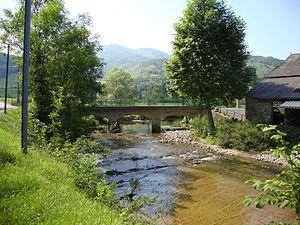
L'Apoura, est un cours d'eau qui traverse le département des Pyrénées-Atlantiques, en région Nouvelle-Aquitaine, et un affluent du Saison, donc un sous-affluent de l'Adour, par le Gave d'Oloron et le Gave de Pau.
Arhan est une ancienne commune française du département des Pyrénées-Atlantiques. En 1831, la commune fusionne avec Charritte-de-Haut et Lacarry pour former la nouvelle commune de Lacarry-Arhan-Charritte-de-Haut.
Lacarry-Arhan-Charritte-de-Haut est une commune française, située dans le département des Pyrénées-Atlantiques en région Nouvelle-Aquitaine.